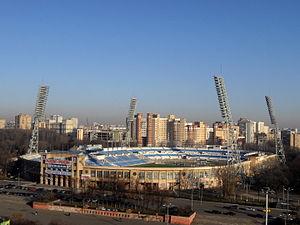
Le stade Dynamo était un stade omnisports basé à Moscou, en Russie. Il était utilisé pour des matchs de football et était capable d'accueillir 36 540 spectateurs. Le stade a été construit en 1928 et était le stade du Dynamo Moscou. Il a été l'un des stades utilisés pour le tournoi de football des Jeux olympiques d'été de 1980. Il a été détruit et remplacé par la VTB Arena qui doit ouvrir en 2019.